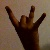
The image shows a hand gesture representing the number 8 in Indian Sign Language.